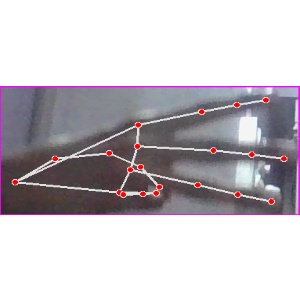
अक्षर: भ